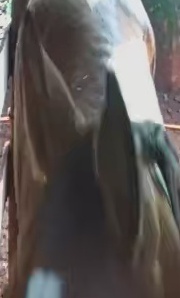
Face region: ears (position_of_ears)
Pain indicator: not_present